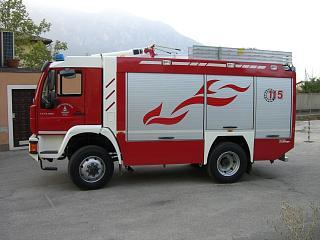
Label: not_food